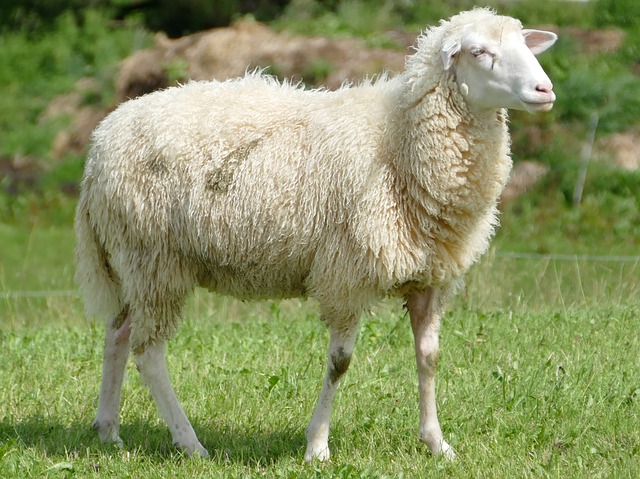
Label: sheep